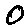
Label: 0